Waterbury Municipal Center Complex

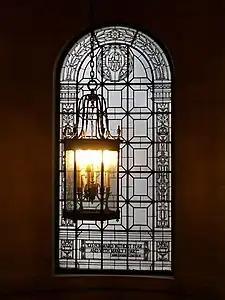
A round-arched window with a complicated iron and glass decoration. A lantern-like light fixture hangs in front. At the bottom of the window is written "Go forward without fear and with manly heart", a quotation attributed to Abraham Lincoln. The words "AD 1919" are also visible in the top of the glass in stylized script.

Facing city hall from the other side of the street, the Chase building's 21-bay south (front) facade is in length, making the Chase building wider than city hall which it complements by reversing the facade planes. An iron fence with small trees runs along the sidewalk; from it a walk leads up to balustraded steps at the main entrance. On either end two three-bay–wide wings project four bays to the street. In the central 15-bay section, the middle three bays project forward slightly.